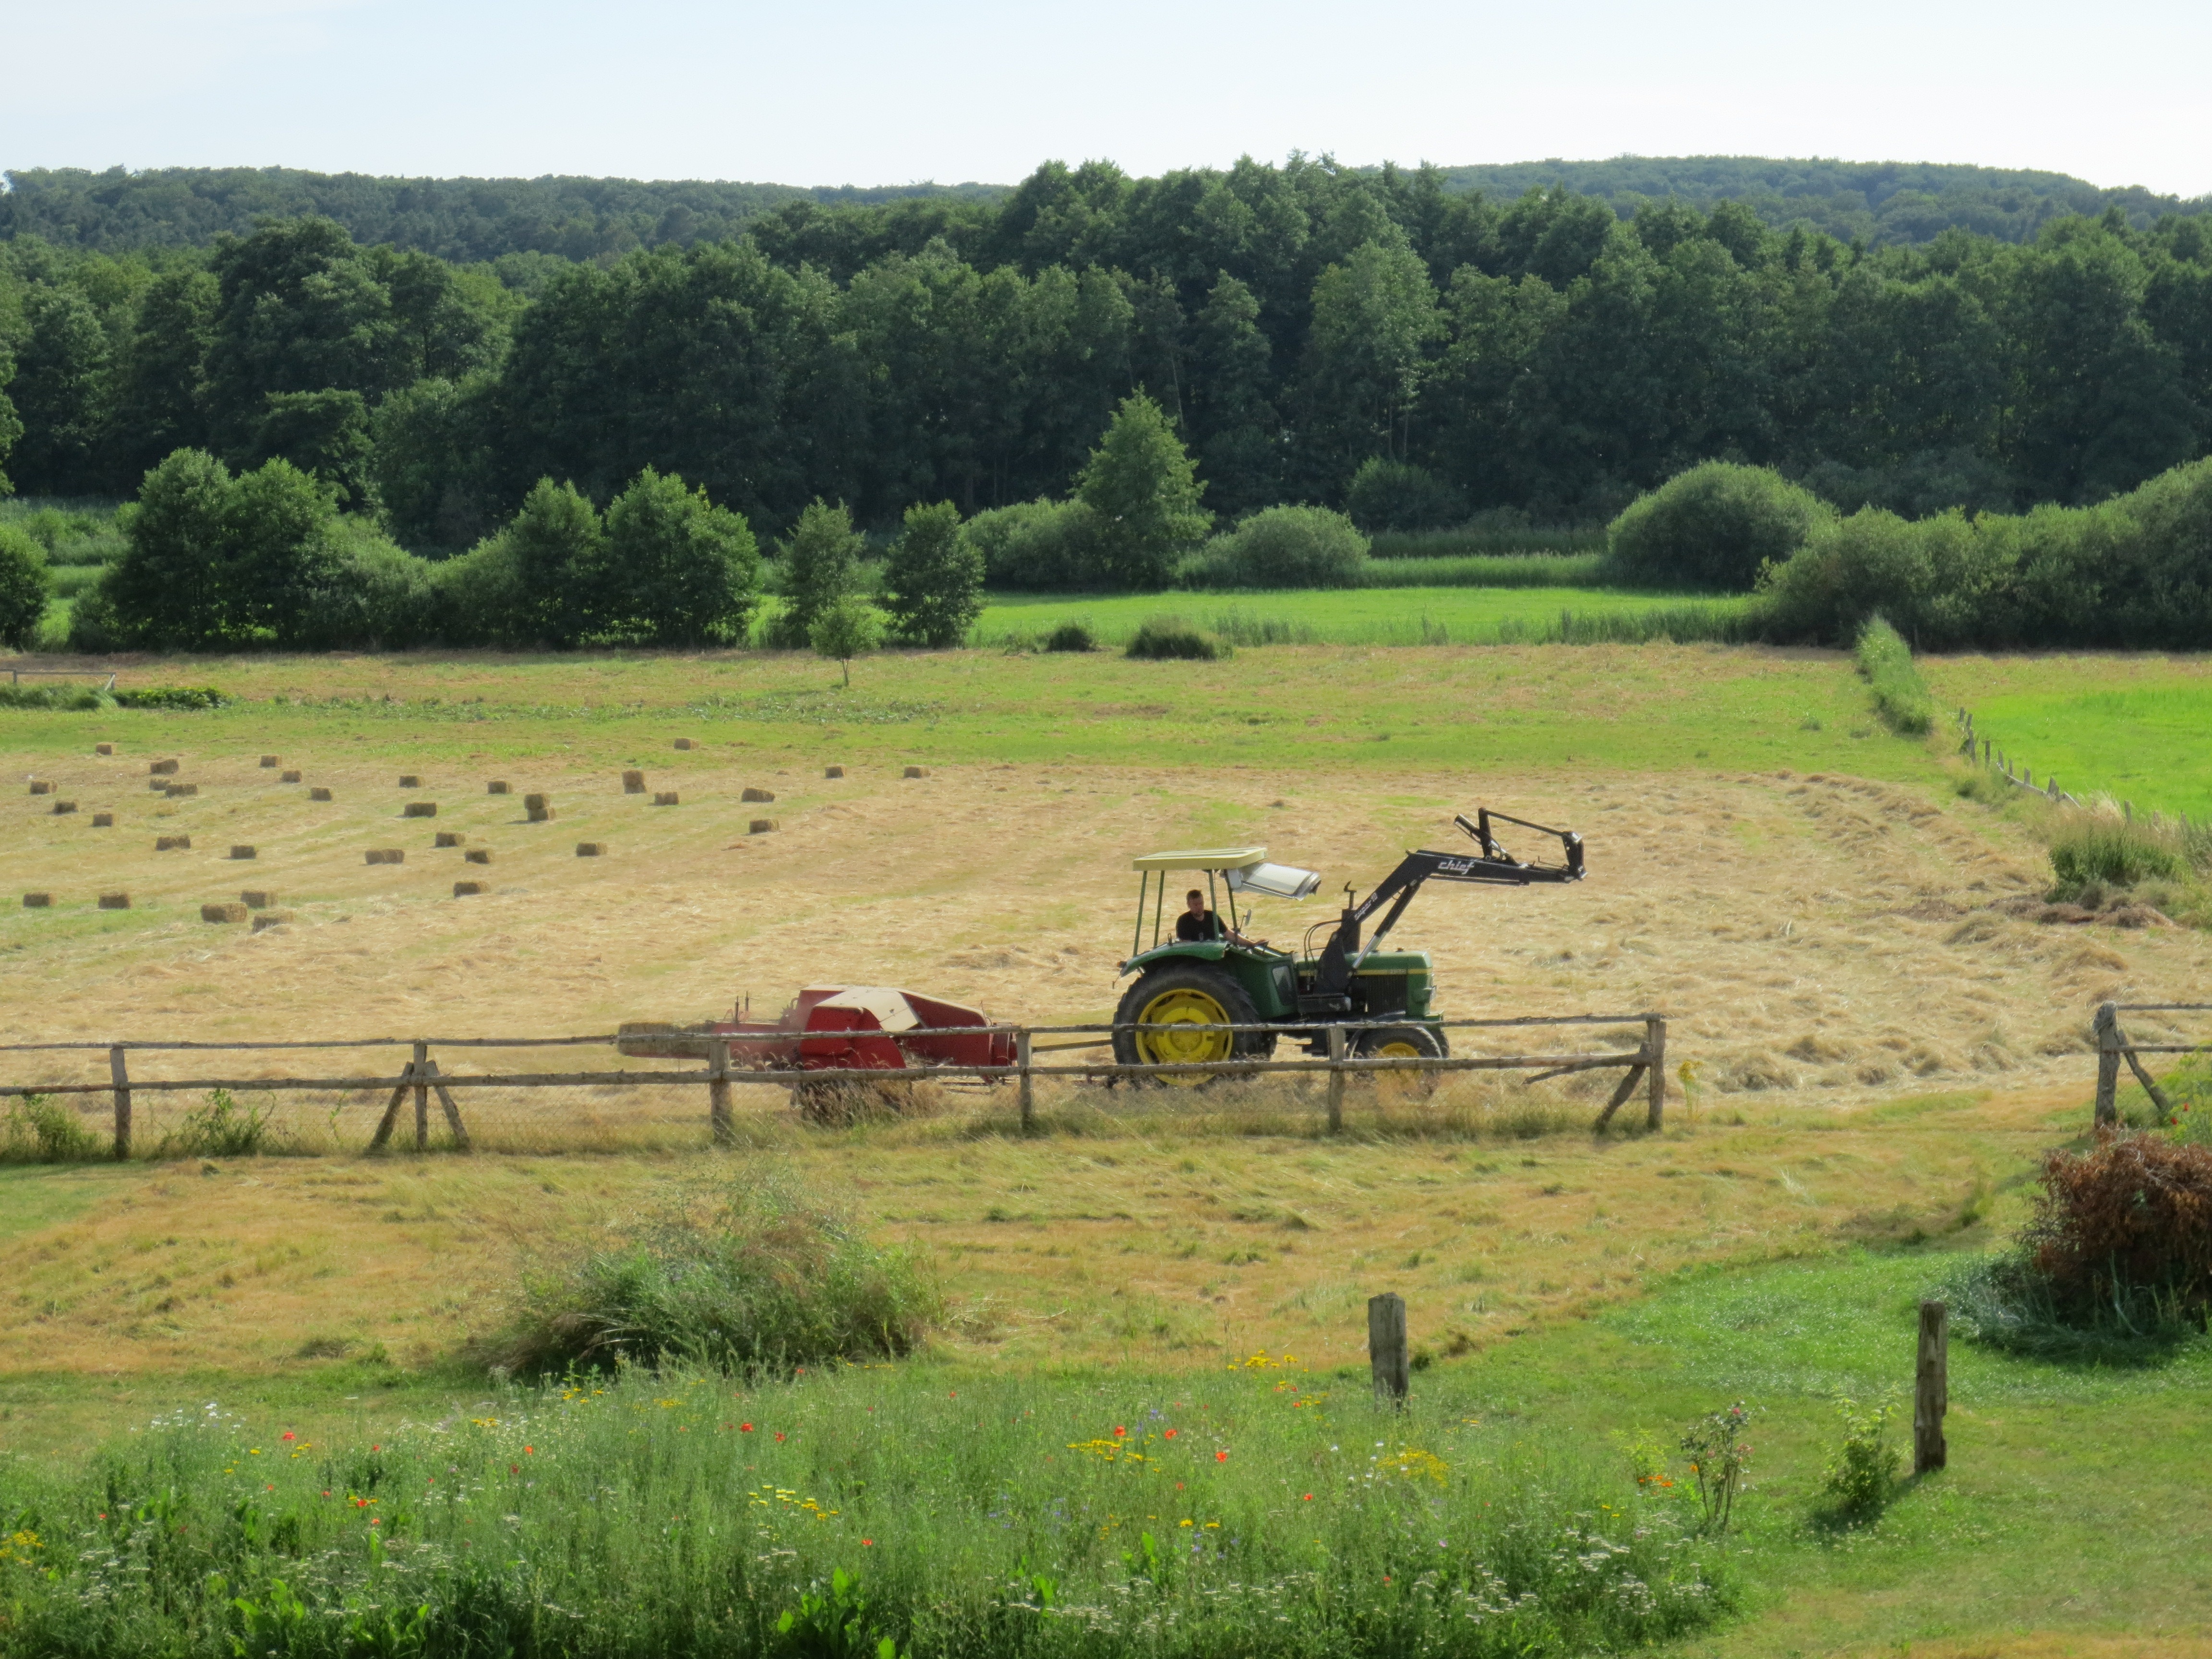
landscape, hay, tractor, field, farm, meadow, prairie, hill, crop, pasture, grazing, ranch, soil, agriculture, plain, grassland, plantation, plateau, ecosystem, arable, rural area, fieldwork, paddy field, arable land, pomology, grass family